Premiership of José Luis Rodríguez Zapatero

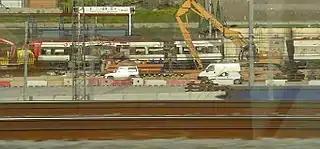
One of the commuter trains where bombs exploded in the March 11, 2004 attack in Madrid.

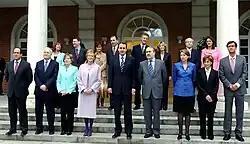
First government of José Luis Rodríguez Zapatero, April 2004.

On Thursday, March 11, 2004, three days before the general elections, ten bombs exploded in four commuter trains in Madrid, killing 191 people and injuring more than 1,500. It was the deadliest terrorist attack in Spanish and European history and caused political parties to suspend their election campaigns. ETA was initially thought to be responsible, a suspicion confirmed a few hours later by Interior Minister Ángel Acebes. However, the police investigation soon pointed to Islamist terrorism linked to al-Qaeda—responsible for the September 11 attacks—although the government maintained that the main hypothesis was still ETA. The confusion over the perpetrators of the attack was evident in the massive anti-terrorism demonstrations that took place the next day-the largest in Spain's history, with an estimated 11 million people taking to the streets on Friday, March 12-where some participants chanted "Who did it?" and "We want the truth," while others shouted "ETA murders." On Saturday, March 13, the day of reflection before the elections, thousands of demonstrators gathered in front of the Partido Popular headquarters in major cities, accusing the government of "hiding the truth" and demanding to "know the truth before voting," as well as chanting "No to the war." At 8 p.m., Minister Acebes announced the arrest of five Moroccans as suspects in the attacks. The theory that ETA was behind the attacks was definitively ruled out four hours later when the minister appeared again, this time to announce the discovery of a video claiming responsibility, in which a man speaking in Arabic with a Moroccan accent declared on behalf of al-Qaeda:What happened in Madrid... is a response to your collaboration with the criminals of Bush and his allies... [and] to the crimes you have caused in the world, especially in Iraq and Afghanistan, and there will be more, God willing.